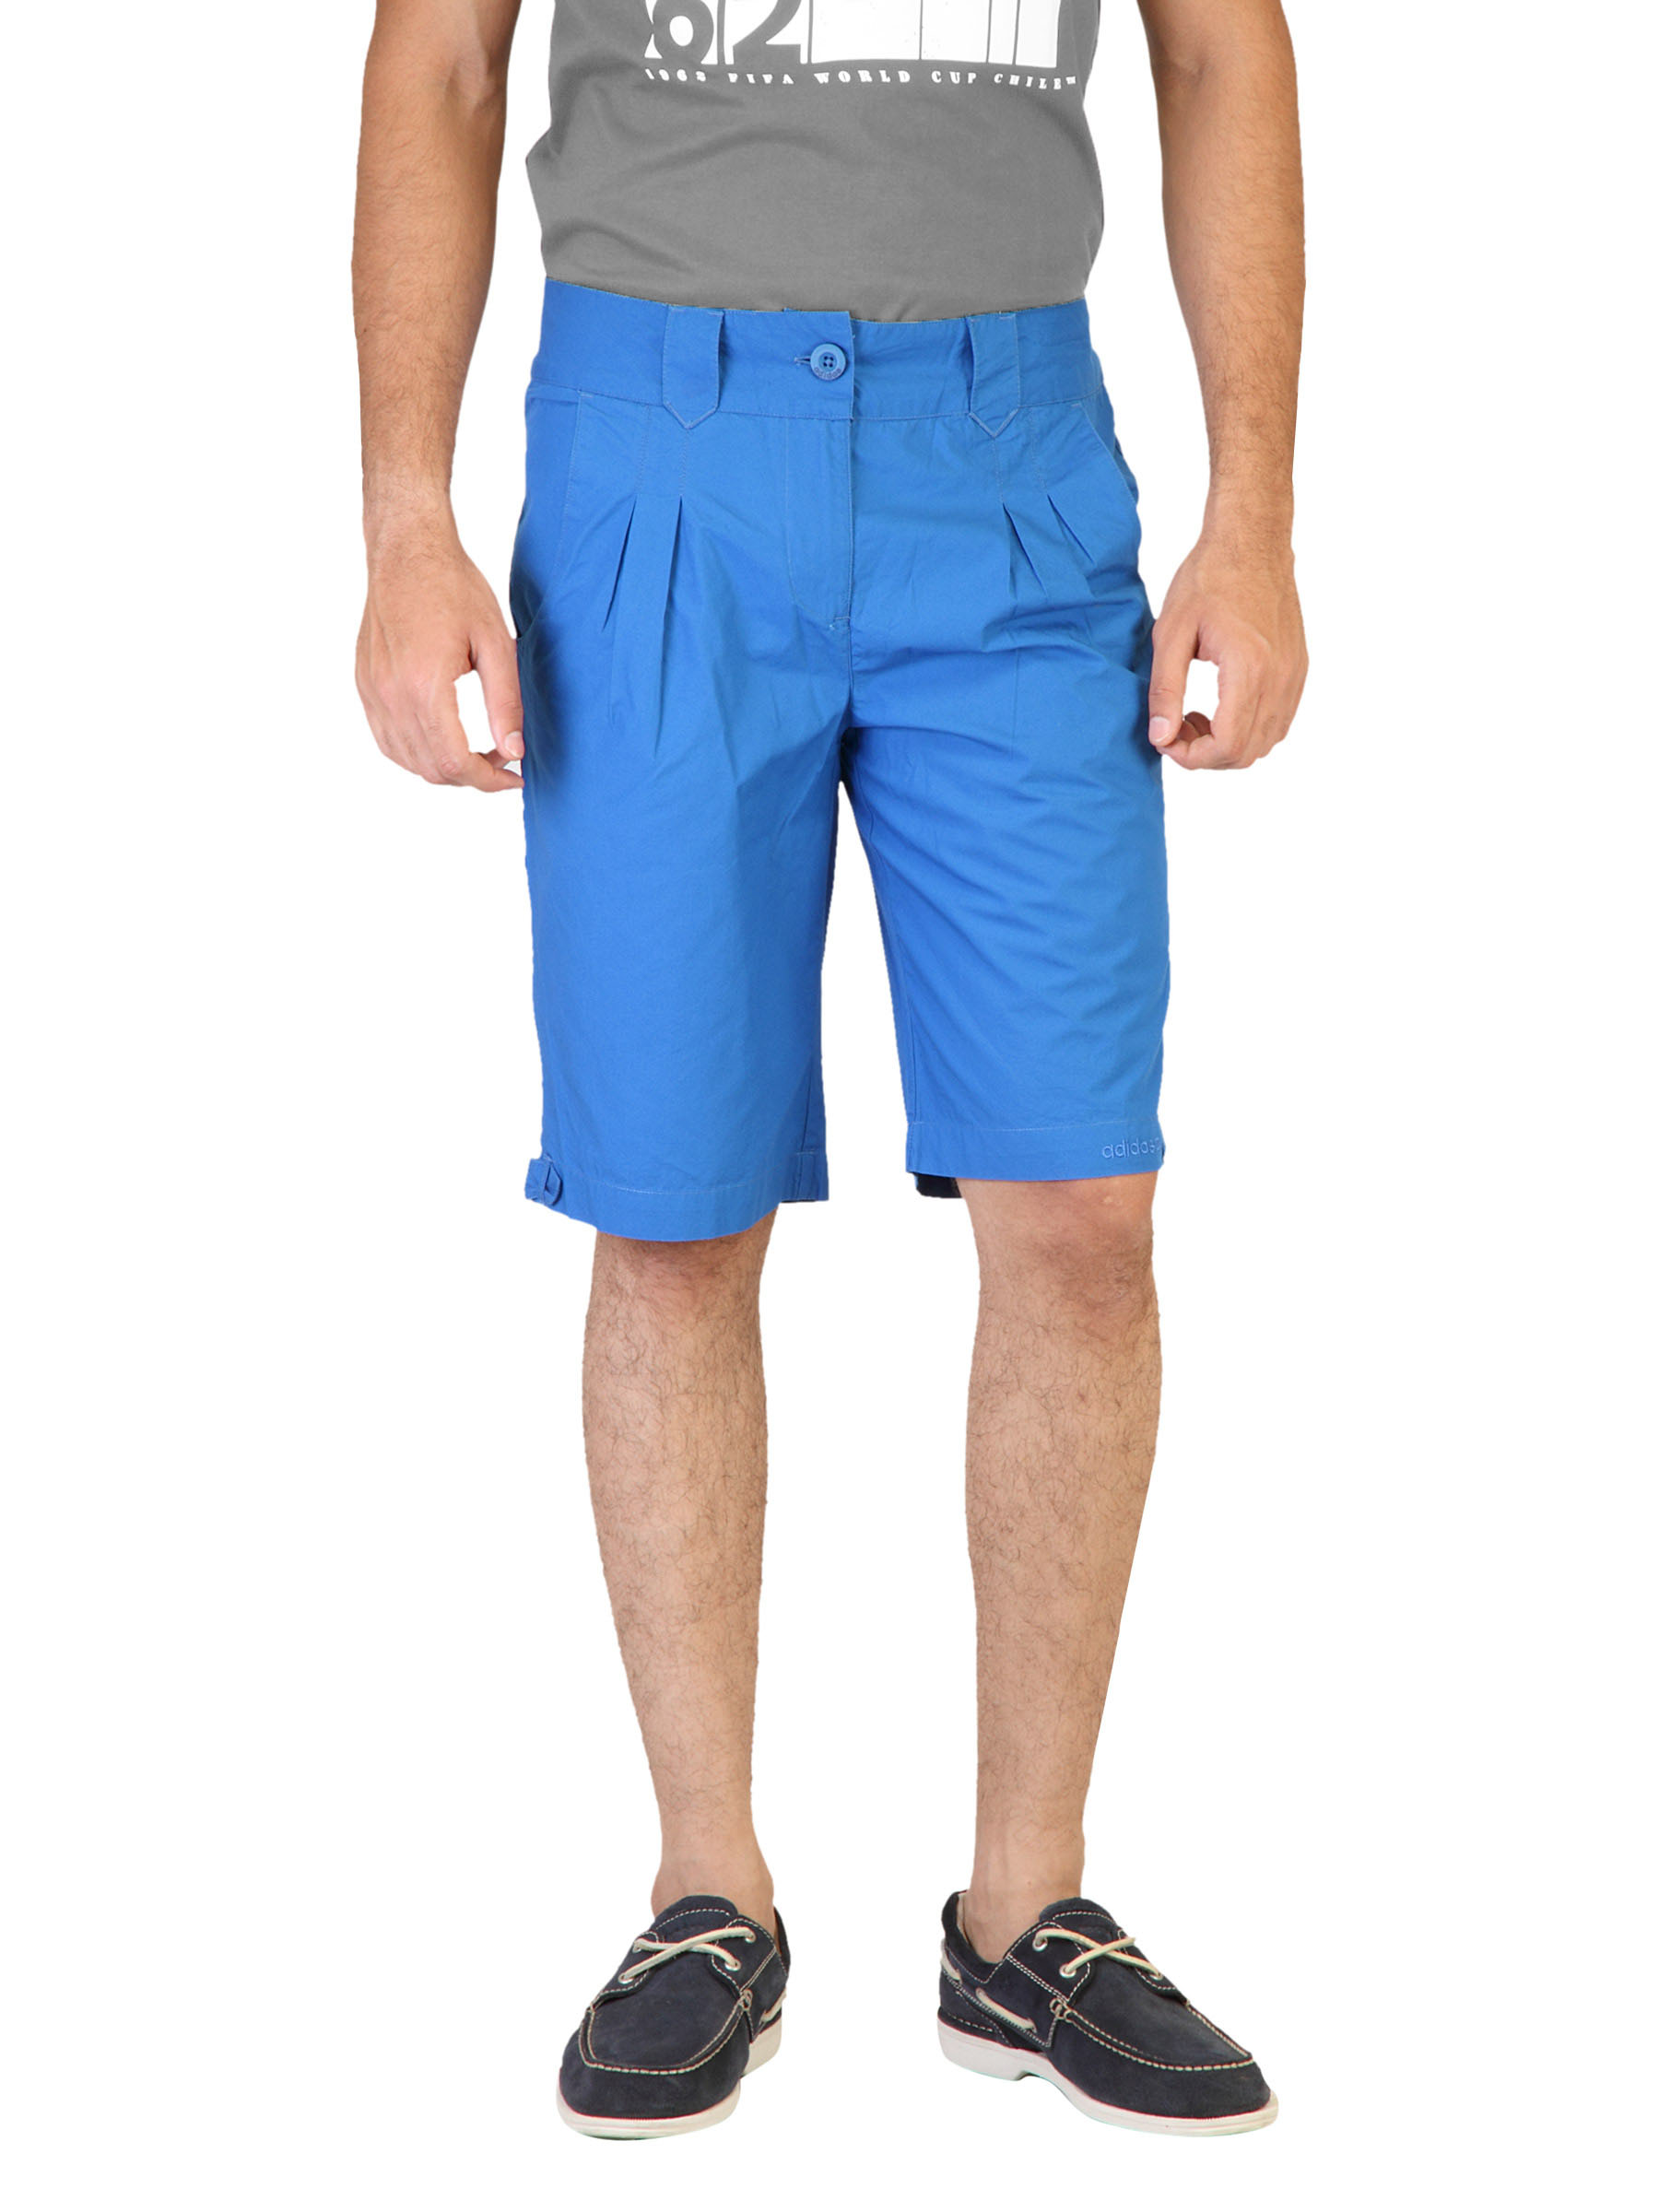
ADIDAS Men Solid Blue Shorts
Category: Apparel / Bottomwear / Shorts
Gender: Men
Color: Blue
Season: Fall 2011
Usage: Casual